The Mob Doctor

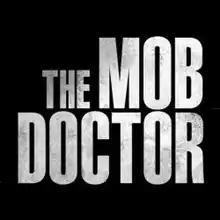

The Mob Doctor is an American television drama that aired on Fox from September 17, 2012, to January 7, 2013, as a part of the 2012–13 network television season. The series was created by Josh Berman and Rob Wright and is based on the book "Il Dottore: The Double Life of a Mafia Doctor" by Ron Felber. Berman, Wright, Michael Dinner, and Carla Kettner served as executive producers.